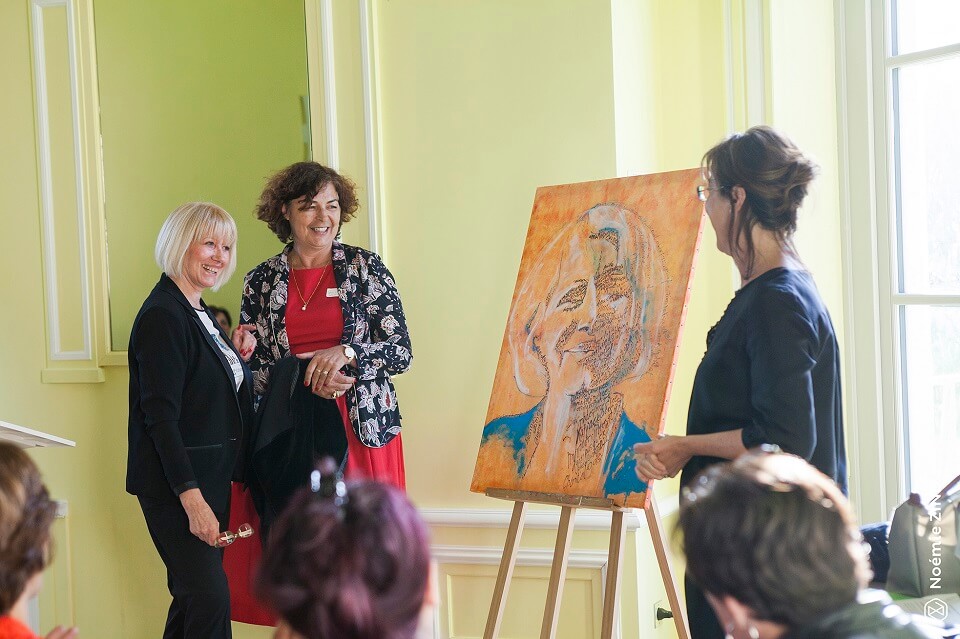
Gender: women